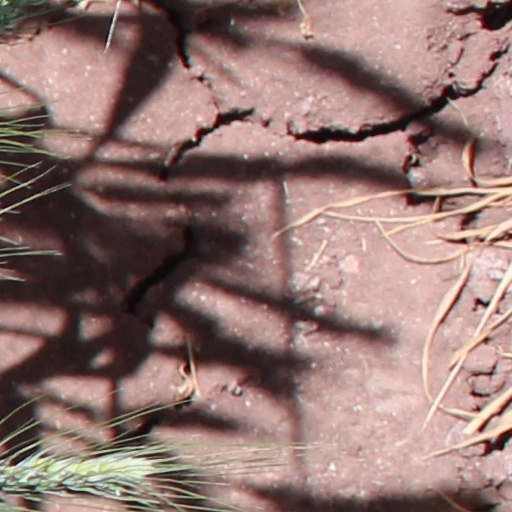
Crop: wheat